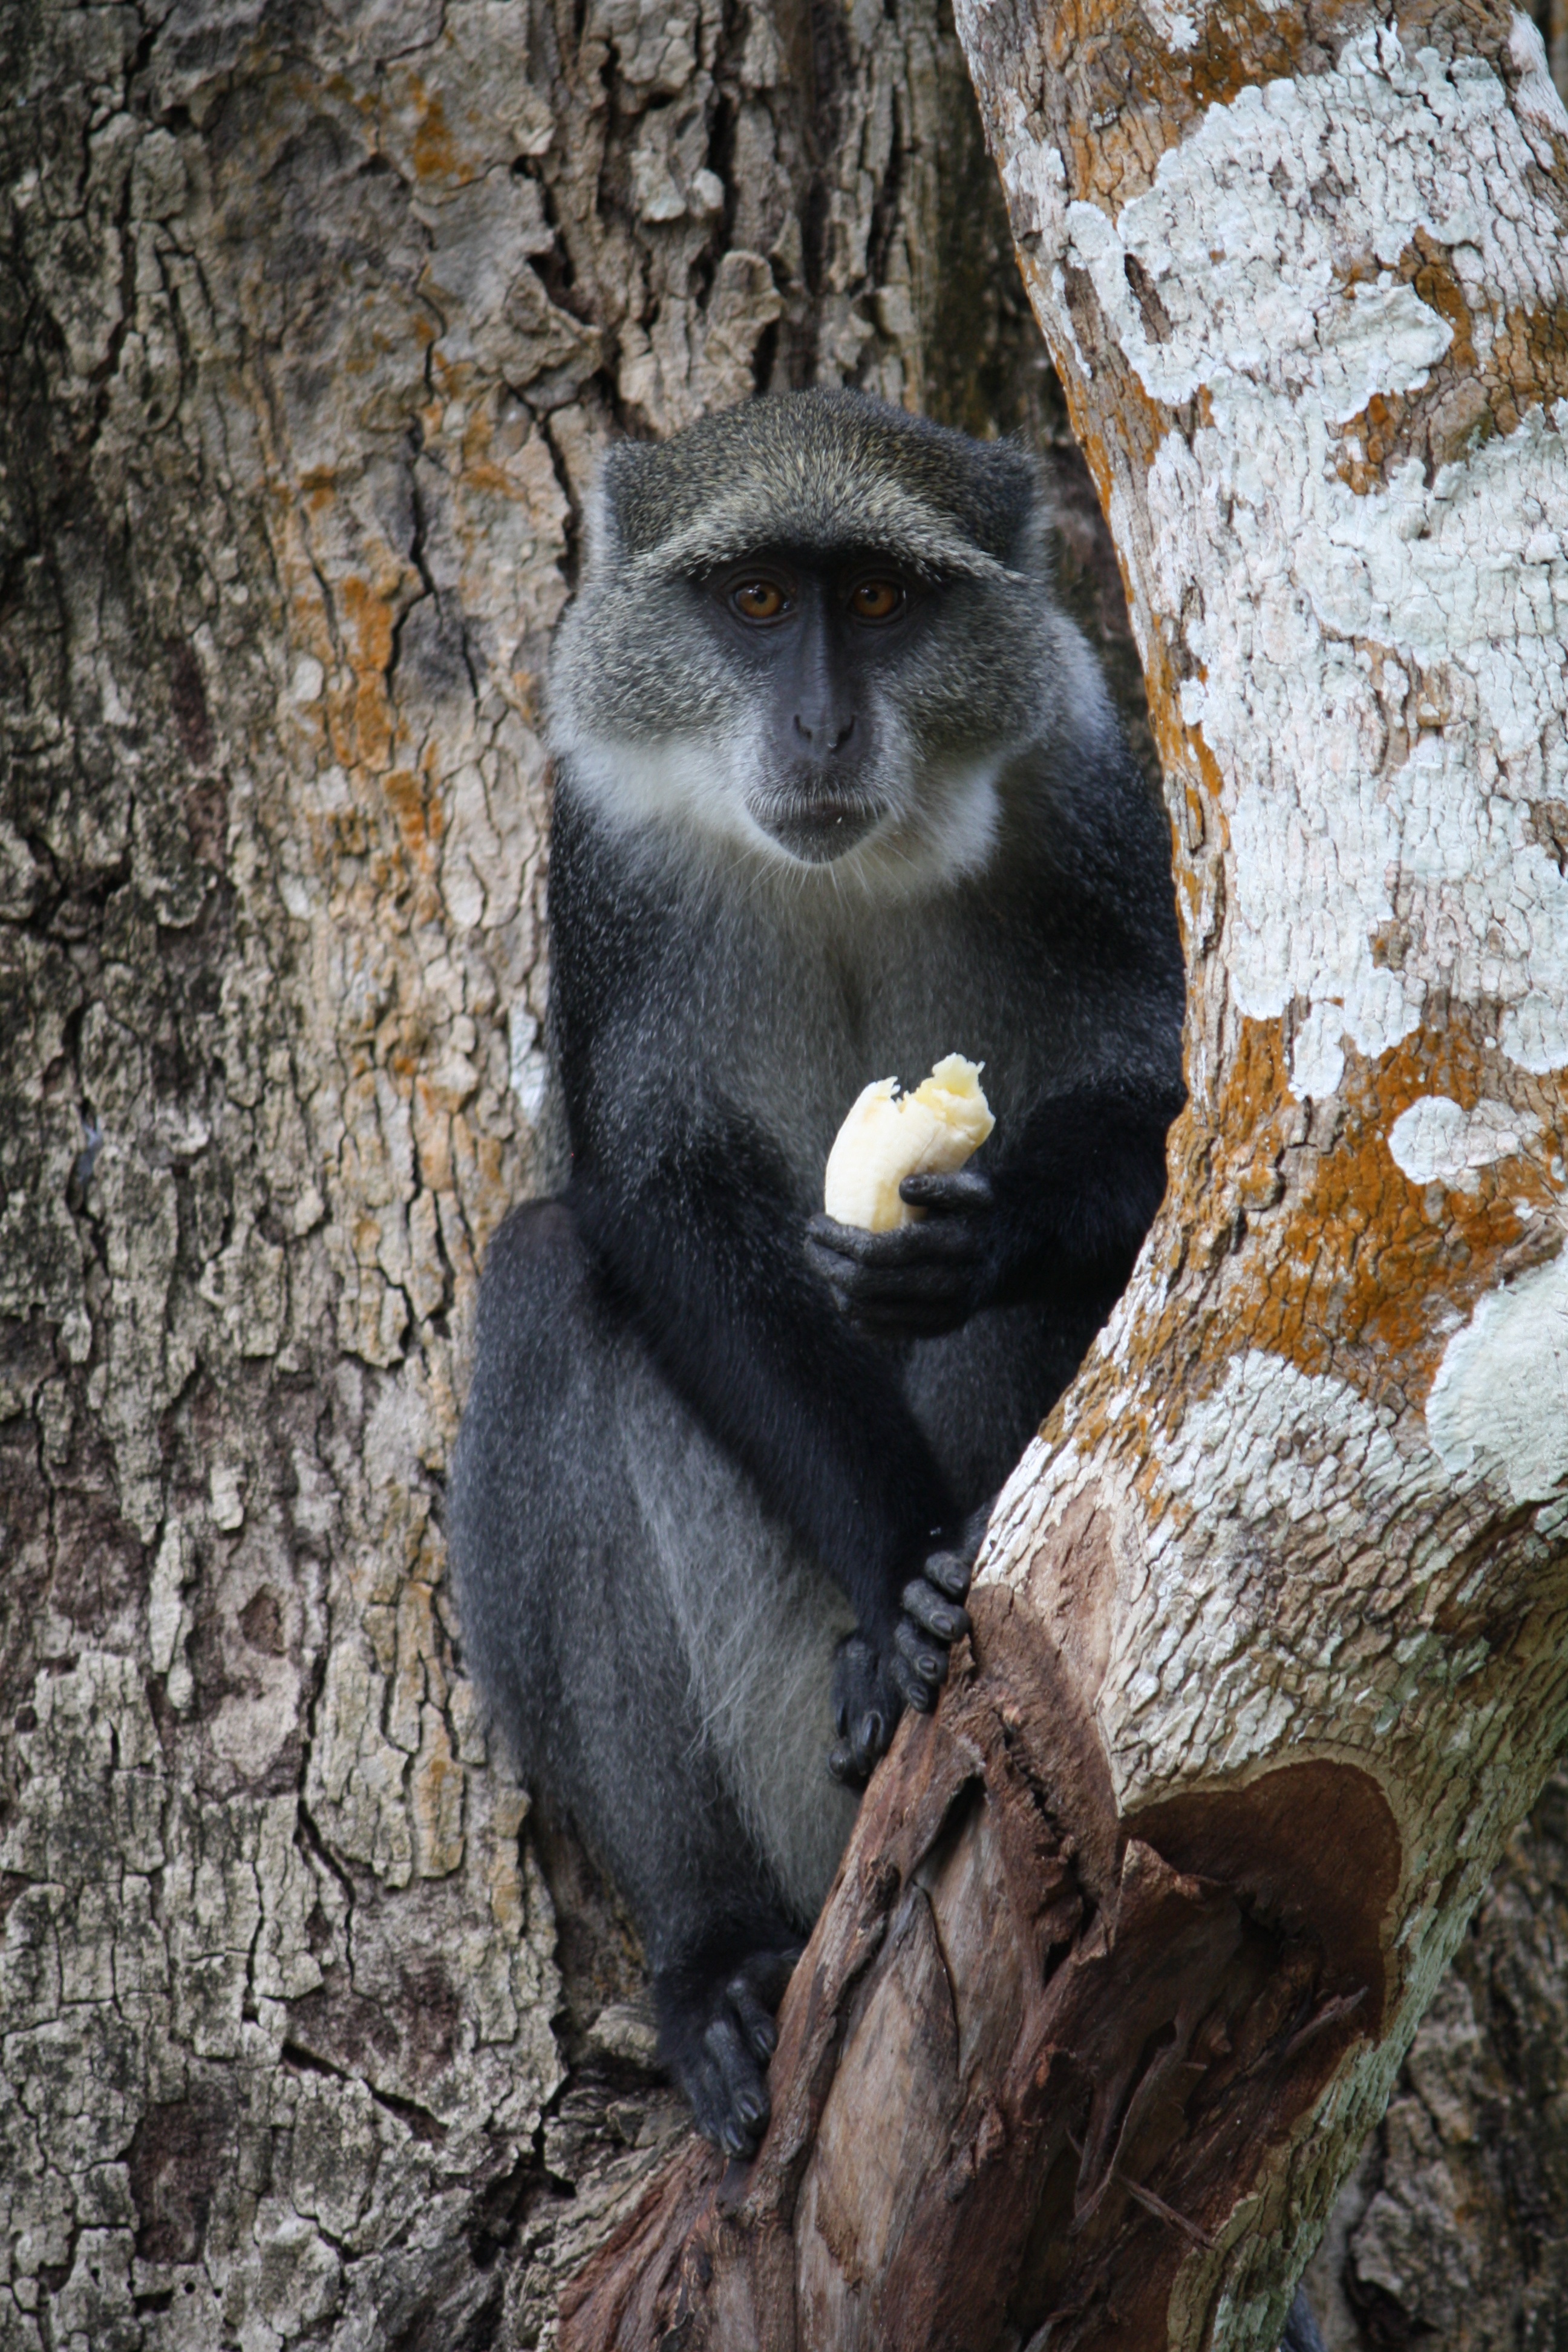
nature, wildlife, zoo, africa, mammal, monkey, eat, fauna, primate, vertebrate, shaft, banan